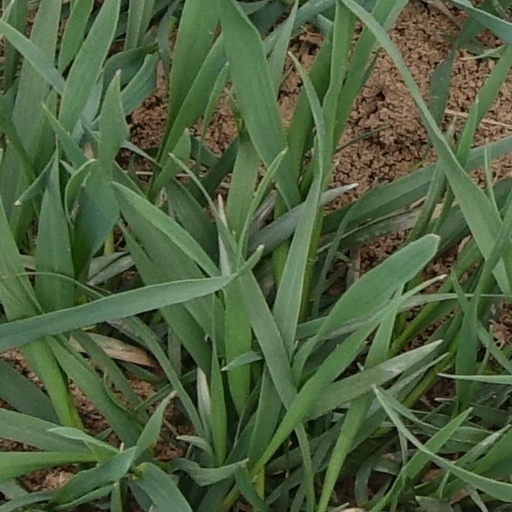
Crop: wheat